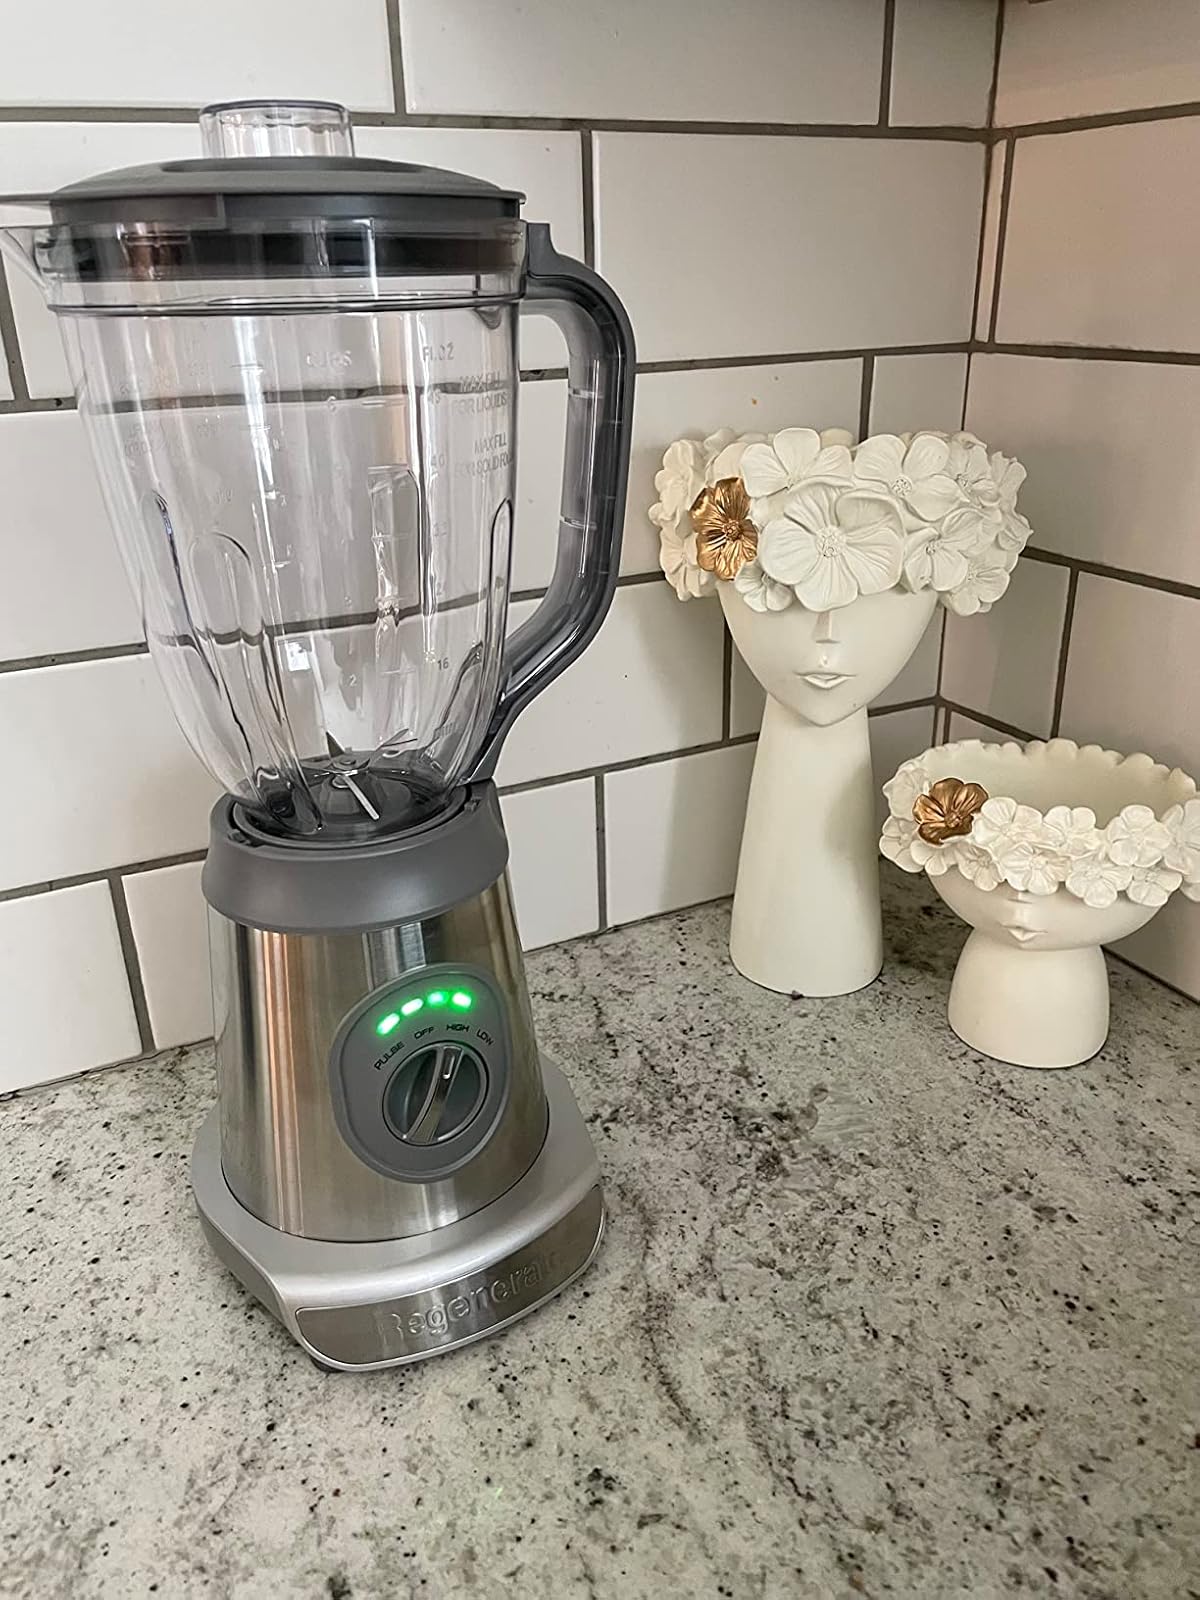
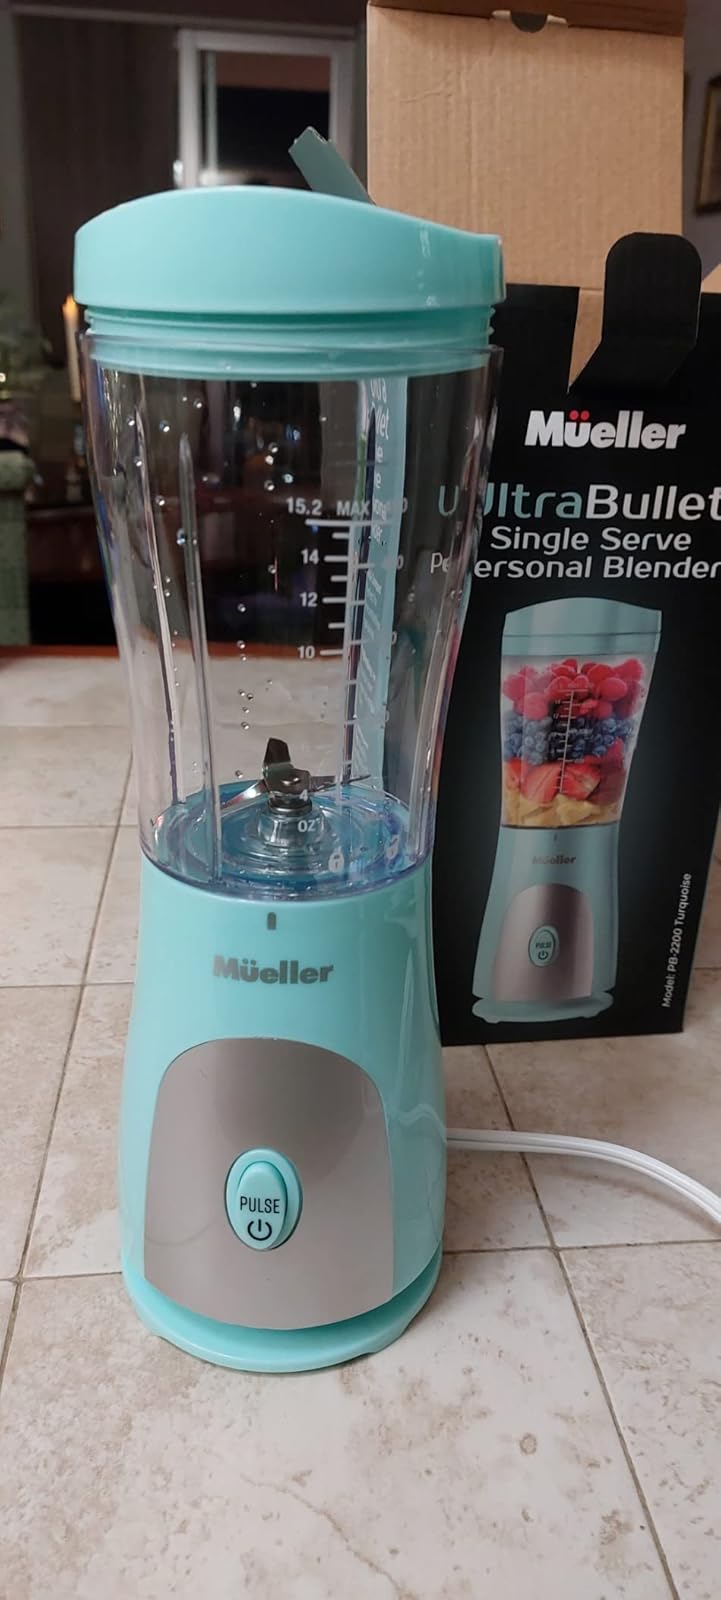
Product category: items_blender
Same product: no